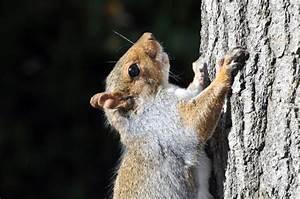
squirrel